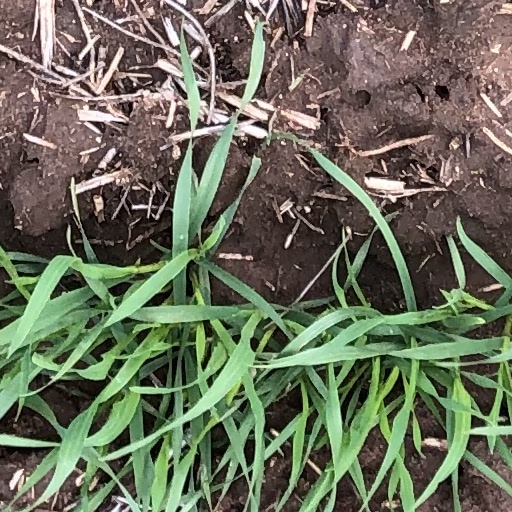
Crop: wheat